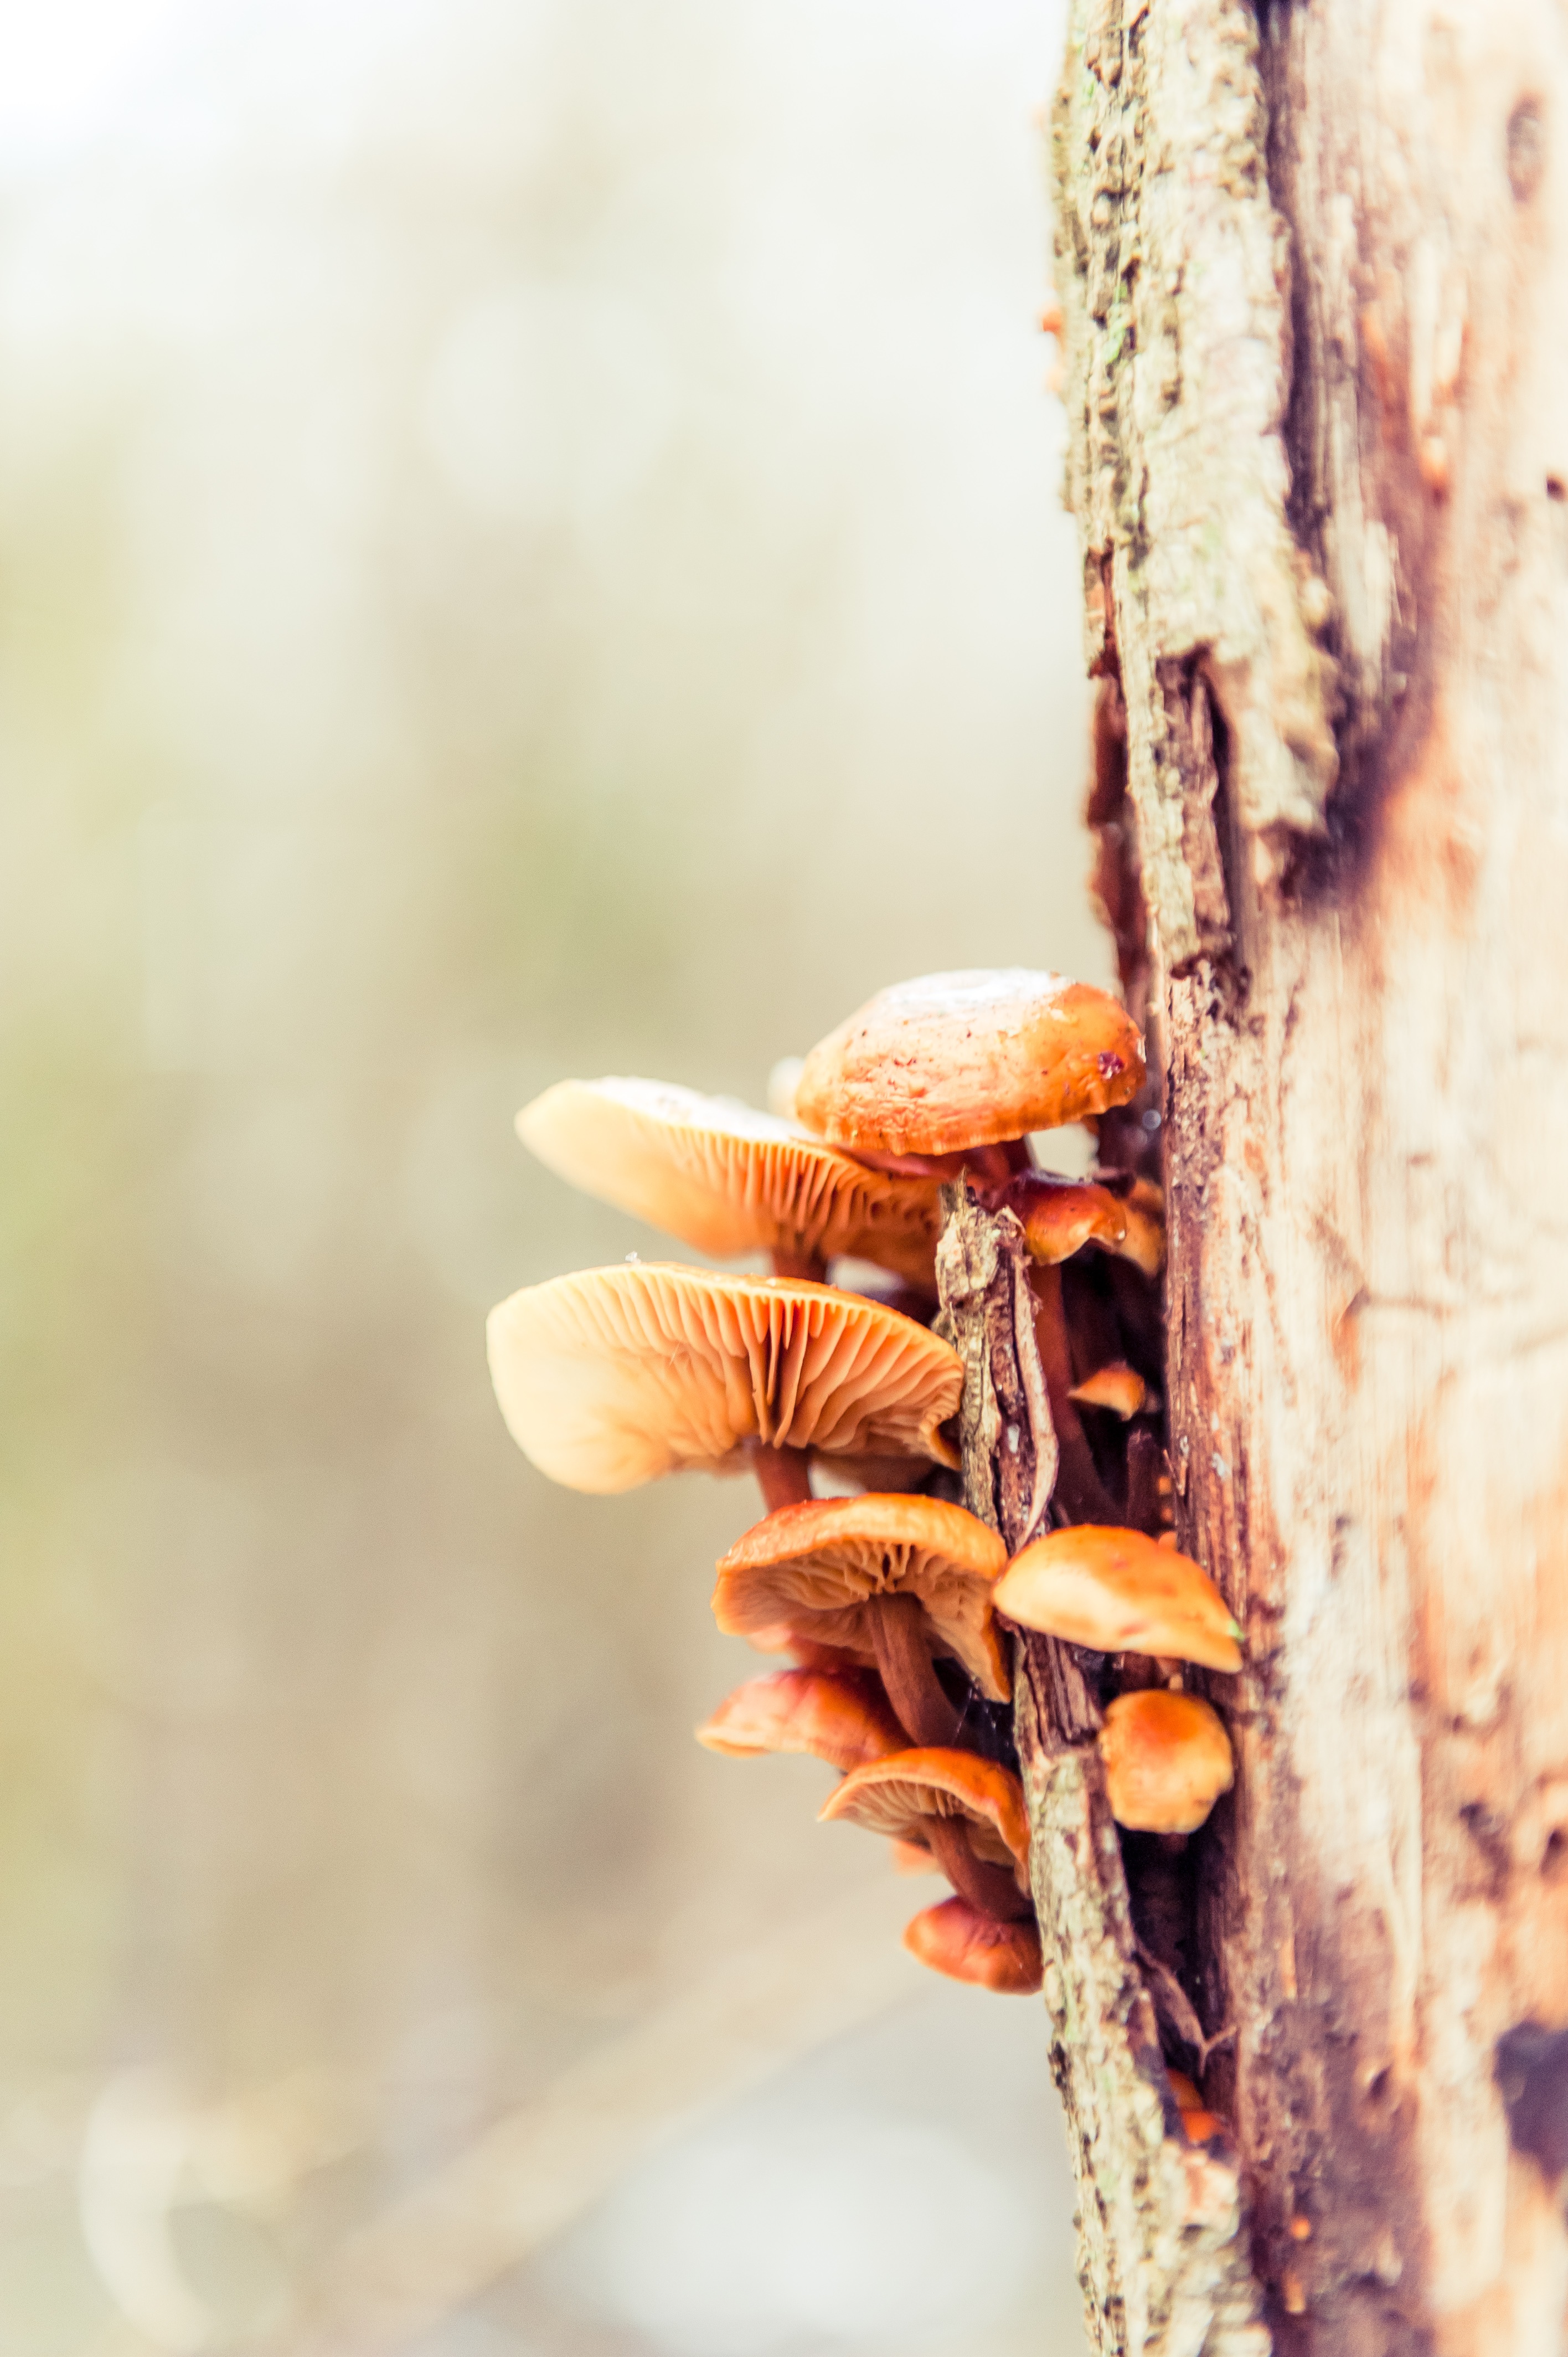
hand, tree, nature, branch, plant, wood, photography, leaf, flower, trunk, bark, log, spring, macro, autumn, yellow, flora, season, twig, close up, tribe, mushrooms, tree bark, tree fungus, macro photography, plant stem, woody plant